Barbecue restaurant

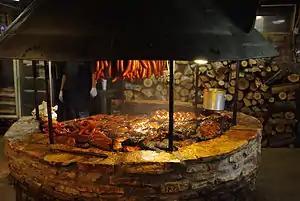
Several types of meats being cooked in a pit at a barbecue restaurant

A barbecue restaurant is a restaurant that specializes in barbecue-style cuisine and dishes. Barbecue restaurants may open relatively early compared to other restaurants, in part to optimize sales while barbecued foods being slow-cooked by the process of smoking are being tended to by restaurant personnel on premises. In some instances, this can enable the sales of barbecued meats that began being smoked the night before the next business day. Per these logistics, a significant portion of their sales may occur during lunchtime. Additionally, high lunch turnover at barbecue restaurants may occur per the foods being cooked and sold in large batches. Popular food items may sell out earlier compared to others, which may encourage customers to arrive earlier. In January 2015, the U.S. National Restaurant Association forecast "barbecue, Italian food and fried chicken" to be "top perennial menu favorites in 2015".